Sliven Valley

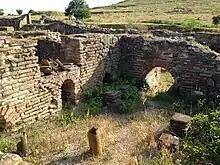
The ruins of Kabile

Administratively, the Sliven Valley falls in Burgas, Sliven and Yambol Provinces. There are one city, one town and 42 villages. In Sliven Province are located the city of Sliven and the villages of Blatets, Gavrailovo, Gergevets, Glufishevo, Glushnik, Gorno Aleksandrovo, Dragodanovo, Zhelyu Voyvoda, Zlati Voyvoda, Kaloyanovo, Kamen, Kovachite, Krushare, Malko Chochoveni, Mechkarevo, Panaretovtsi, Samoilovo, Selimovo, Sotirya, Strupets, Topolchane, Trapoklovo, Chintulovo and Chokoba. All of them are part of Sliven Municipality. Sliven is the eighth largest city in Bulgaria.